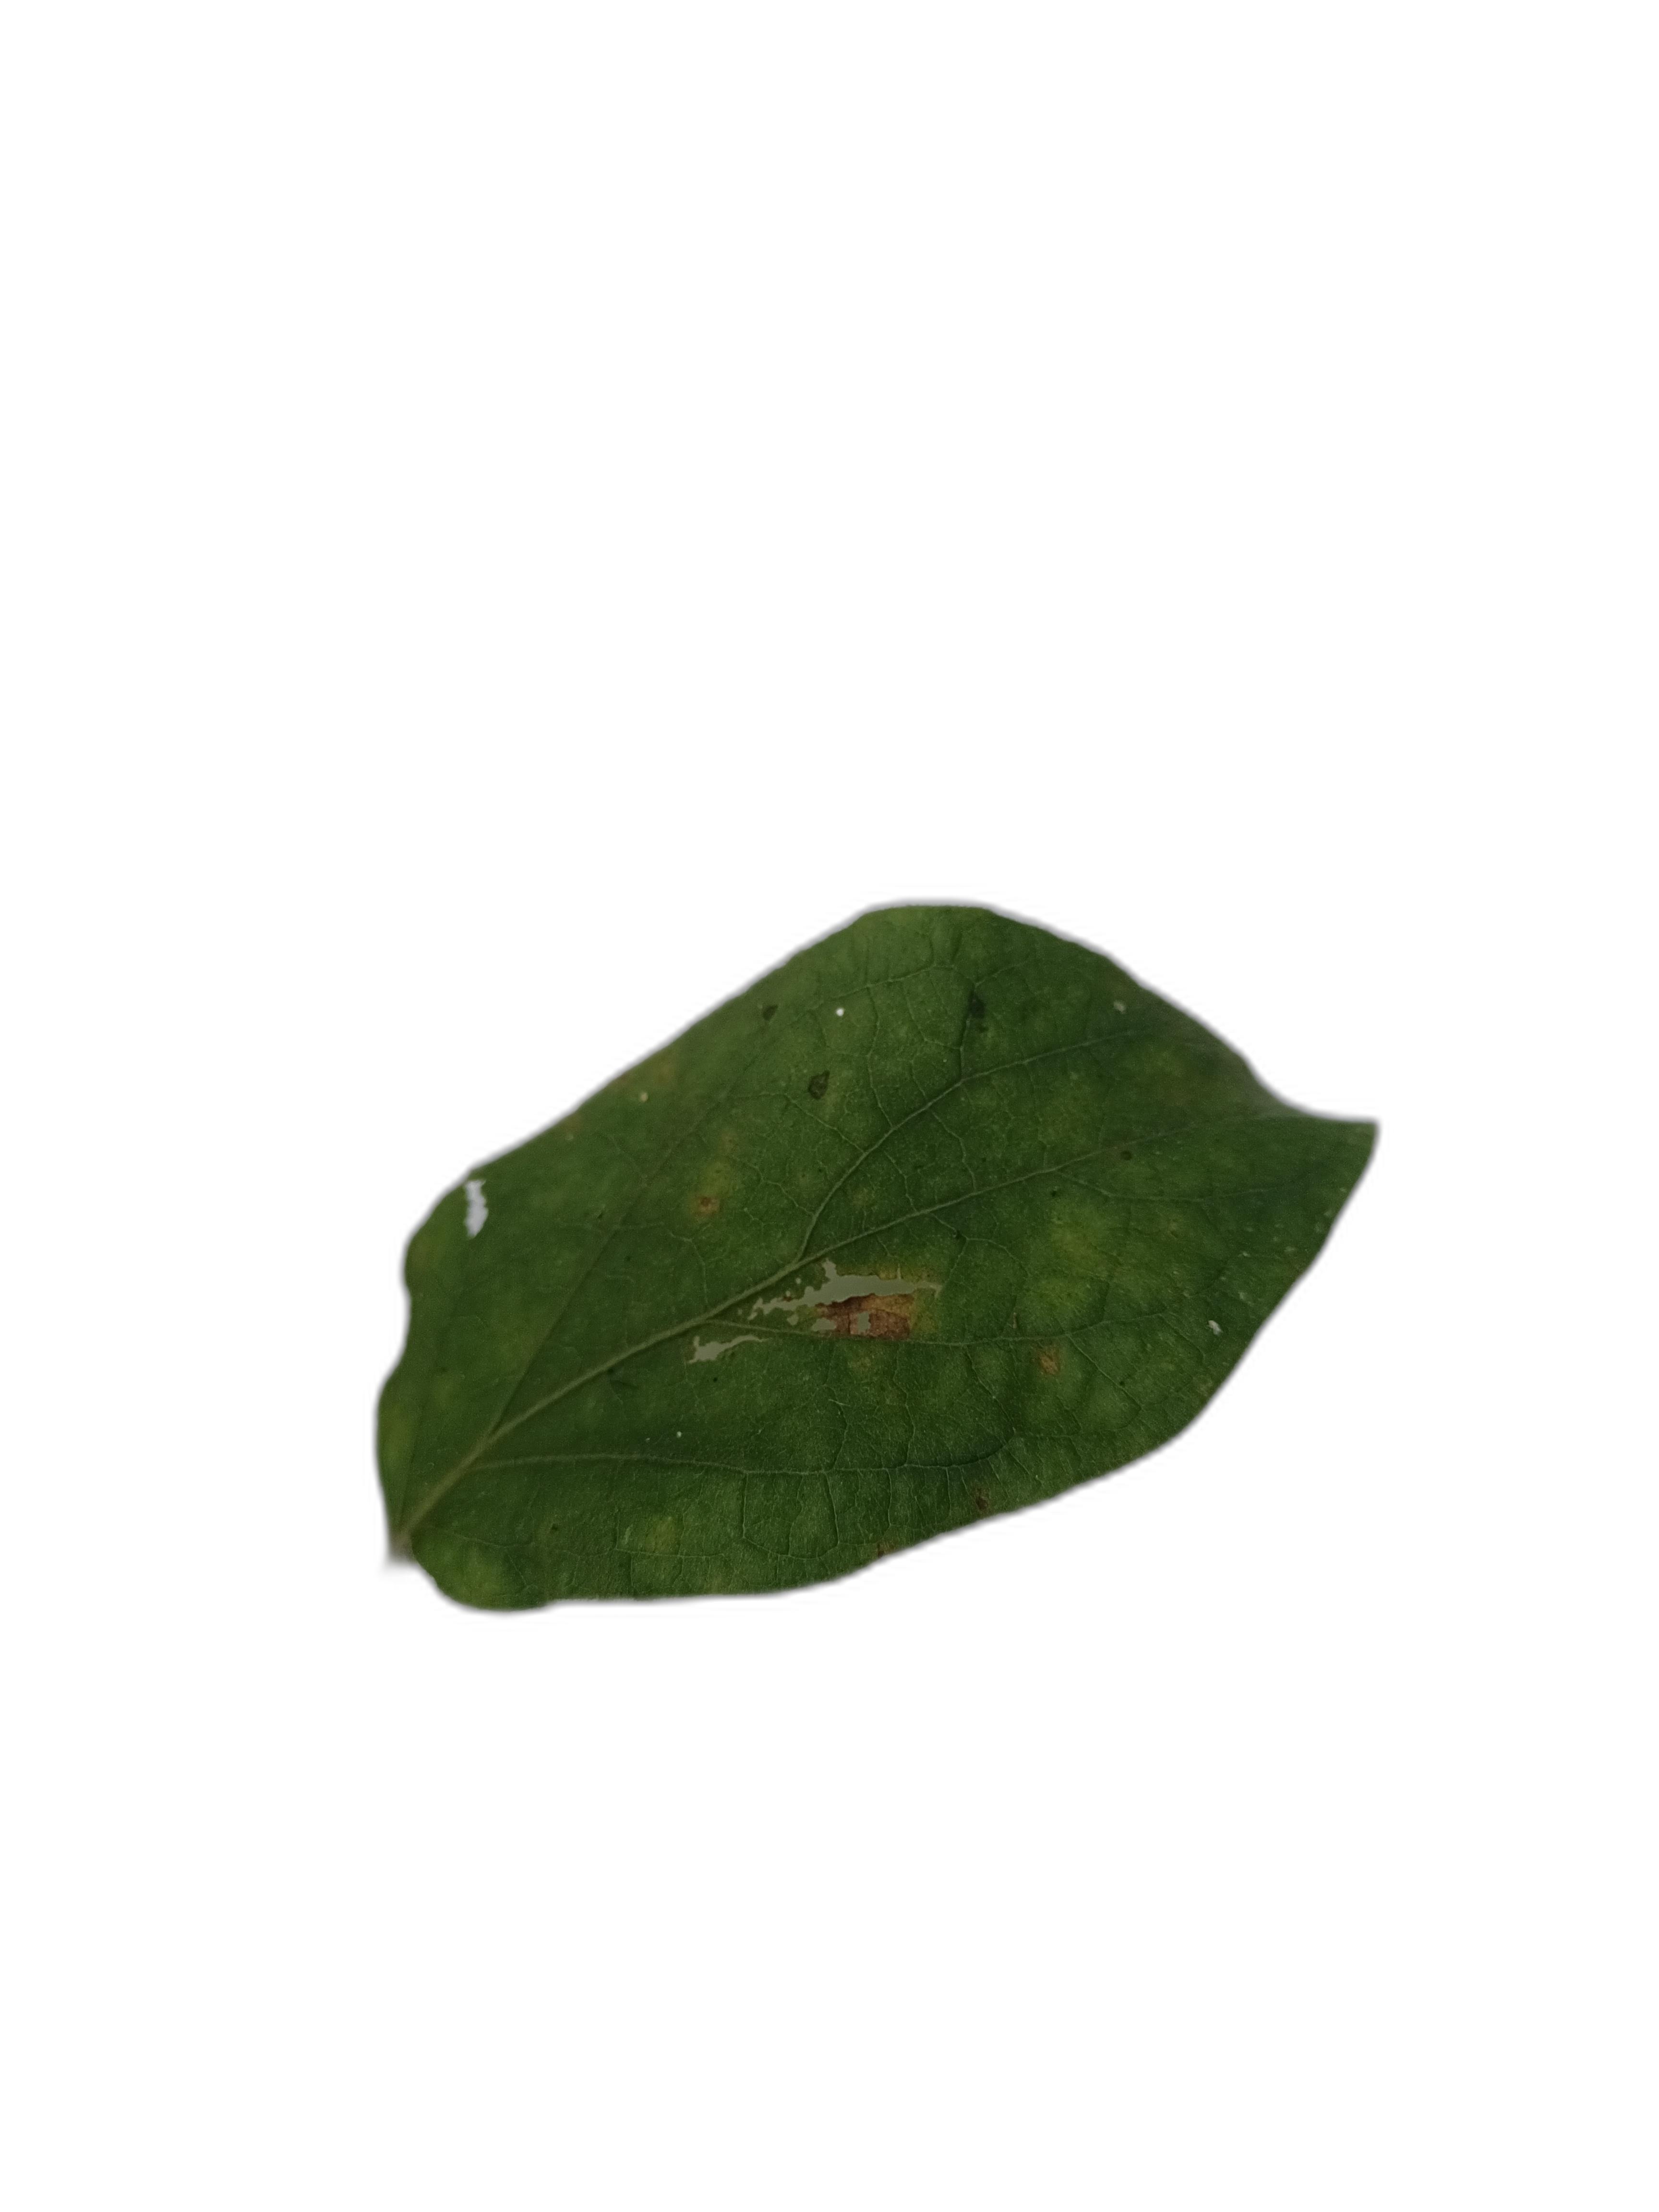
Label: Leaf Spot Disease